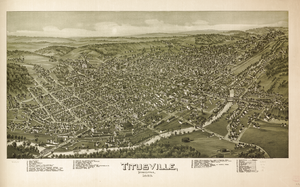
La ville de Titusville est située dans le comté de Crawford, situé dans le Commonwealth de Pennsylvanie, aux États-Unis. Elle comptait 5 602 habitants lors du recensement de 2010. Elle est considérée comme le berceau de l'extraction pétrolière.